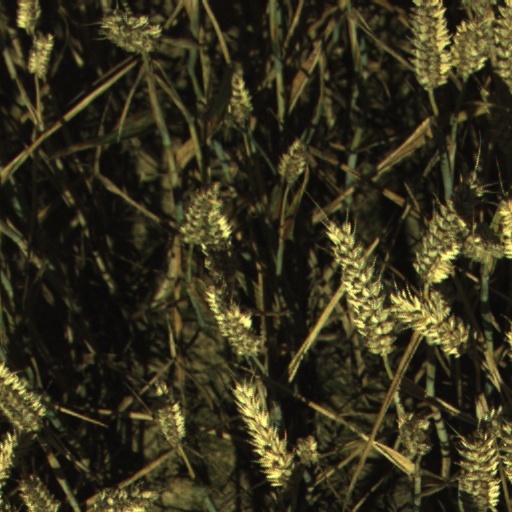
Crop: wheat